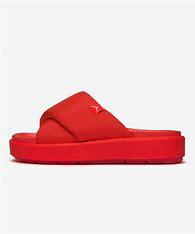
Brand: Jordan
Model: Sophia